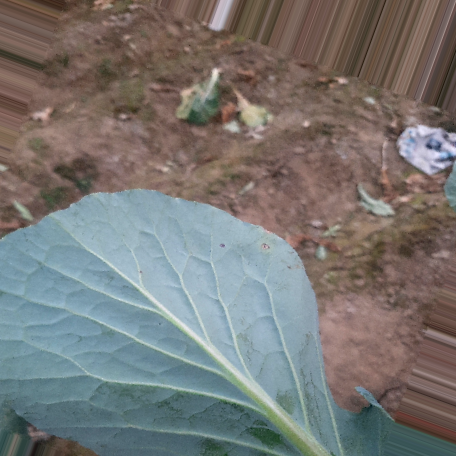
Label: Disease Free